Greenville Symphony Orchestra

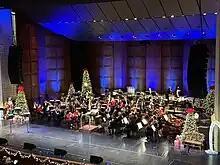
The Greenville Symphony performing in their annual Christmas concert, December 2023

The Greenville Symphony Orchestra, often referred to simply as the Greenville Symphony, is an American symphony orchestra based in Greenville, South Carolina. Its home is located in the heart of downtown Greenville next to the Peace Center.